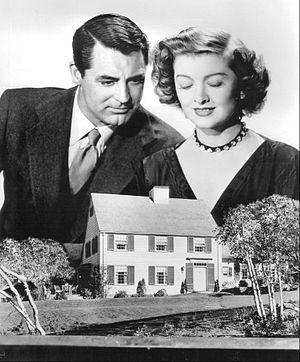
Un million clé en main est un film américain réalisé par H. C. Potter en 1948.